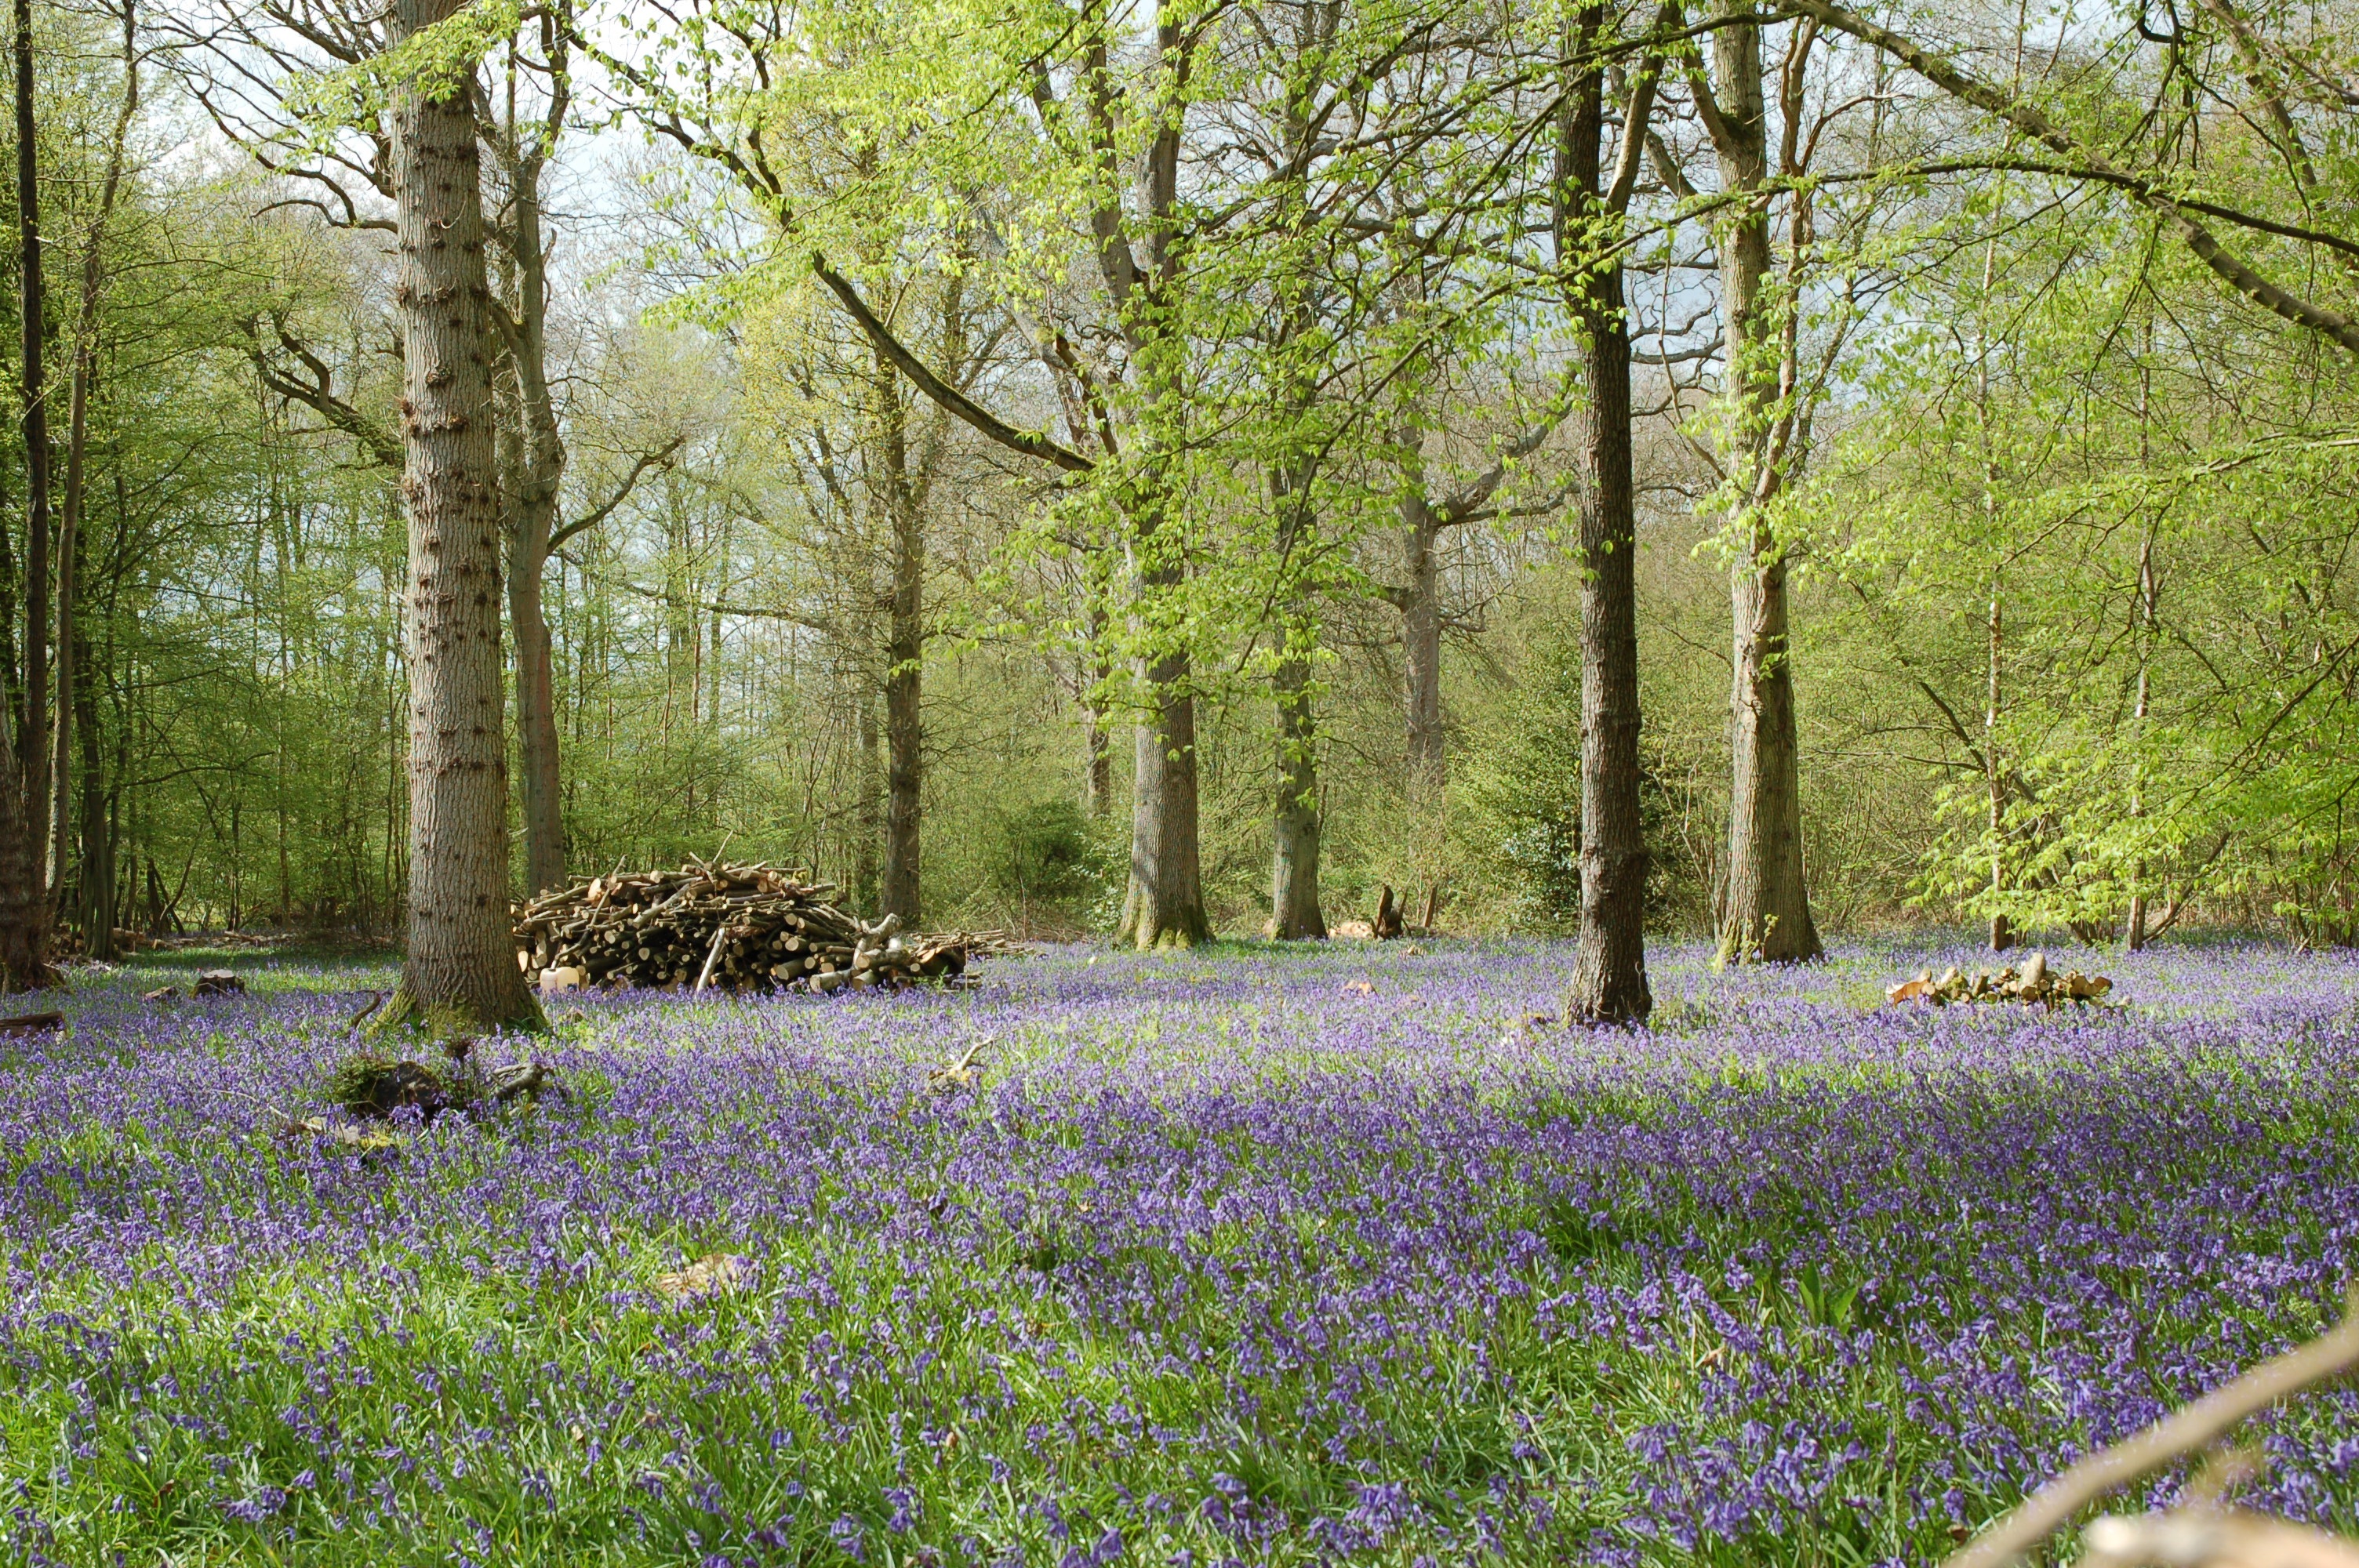
tree, forest, grass, wilderness, plant, trail, meadow, prairie, countryside, flower, purple, botany, garden, flora, wildflower, flowers, woods, violet, wetland, woodland, habitat, ecosystem, bluebells, capel, flowering plant, biome, natural environment, temperate broadleaf and mixed forest, land plant